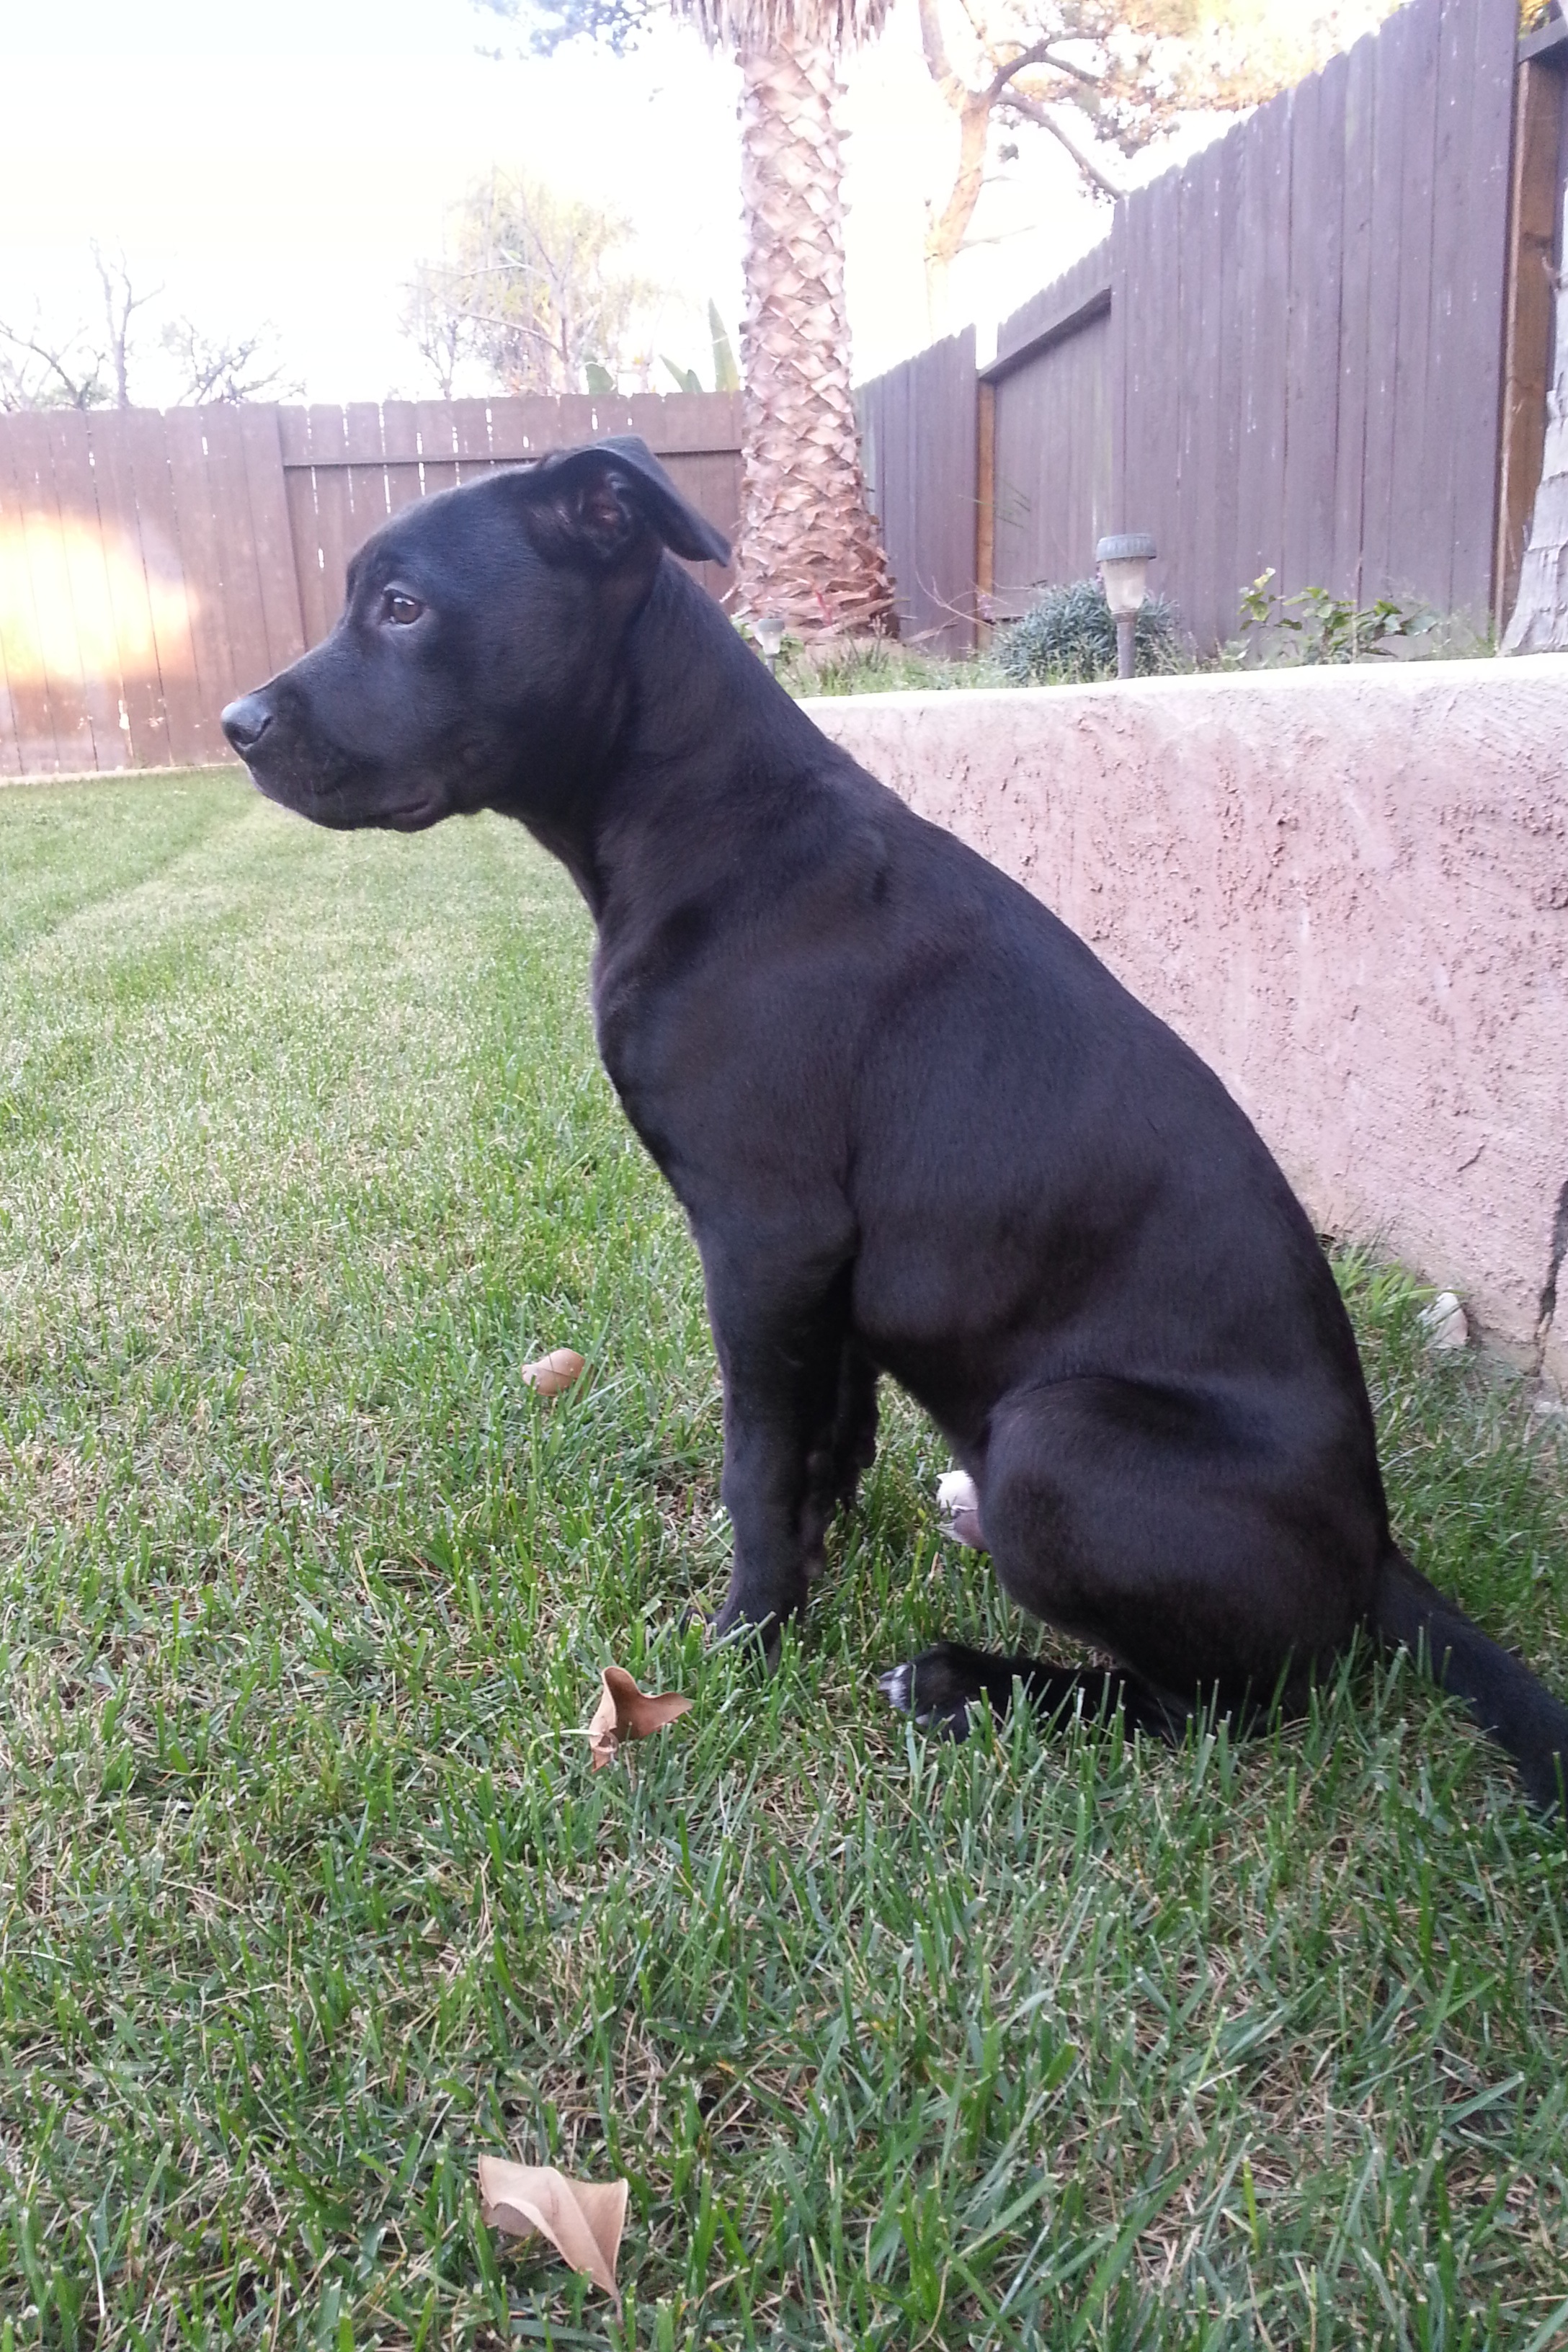
grass, dog, animal, canine, backyard, mammal, vertebrate, labrador retriever, terrier, guard dog, patterdale terrier, dog like mammal, carnivoran, cane corso